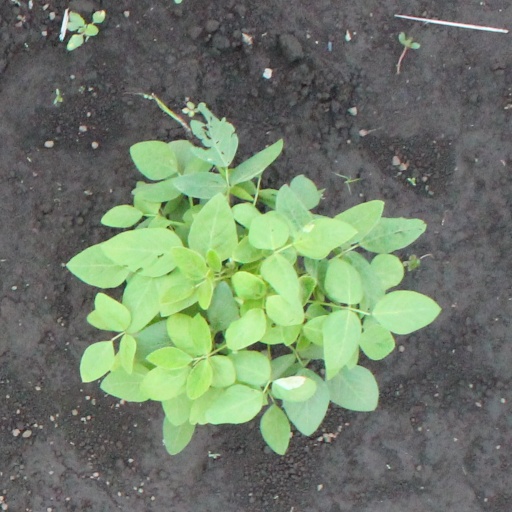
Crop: soybean